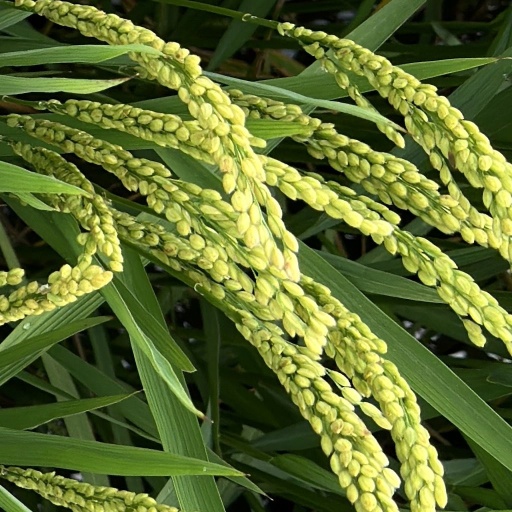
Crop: rice